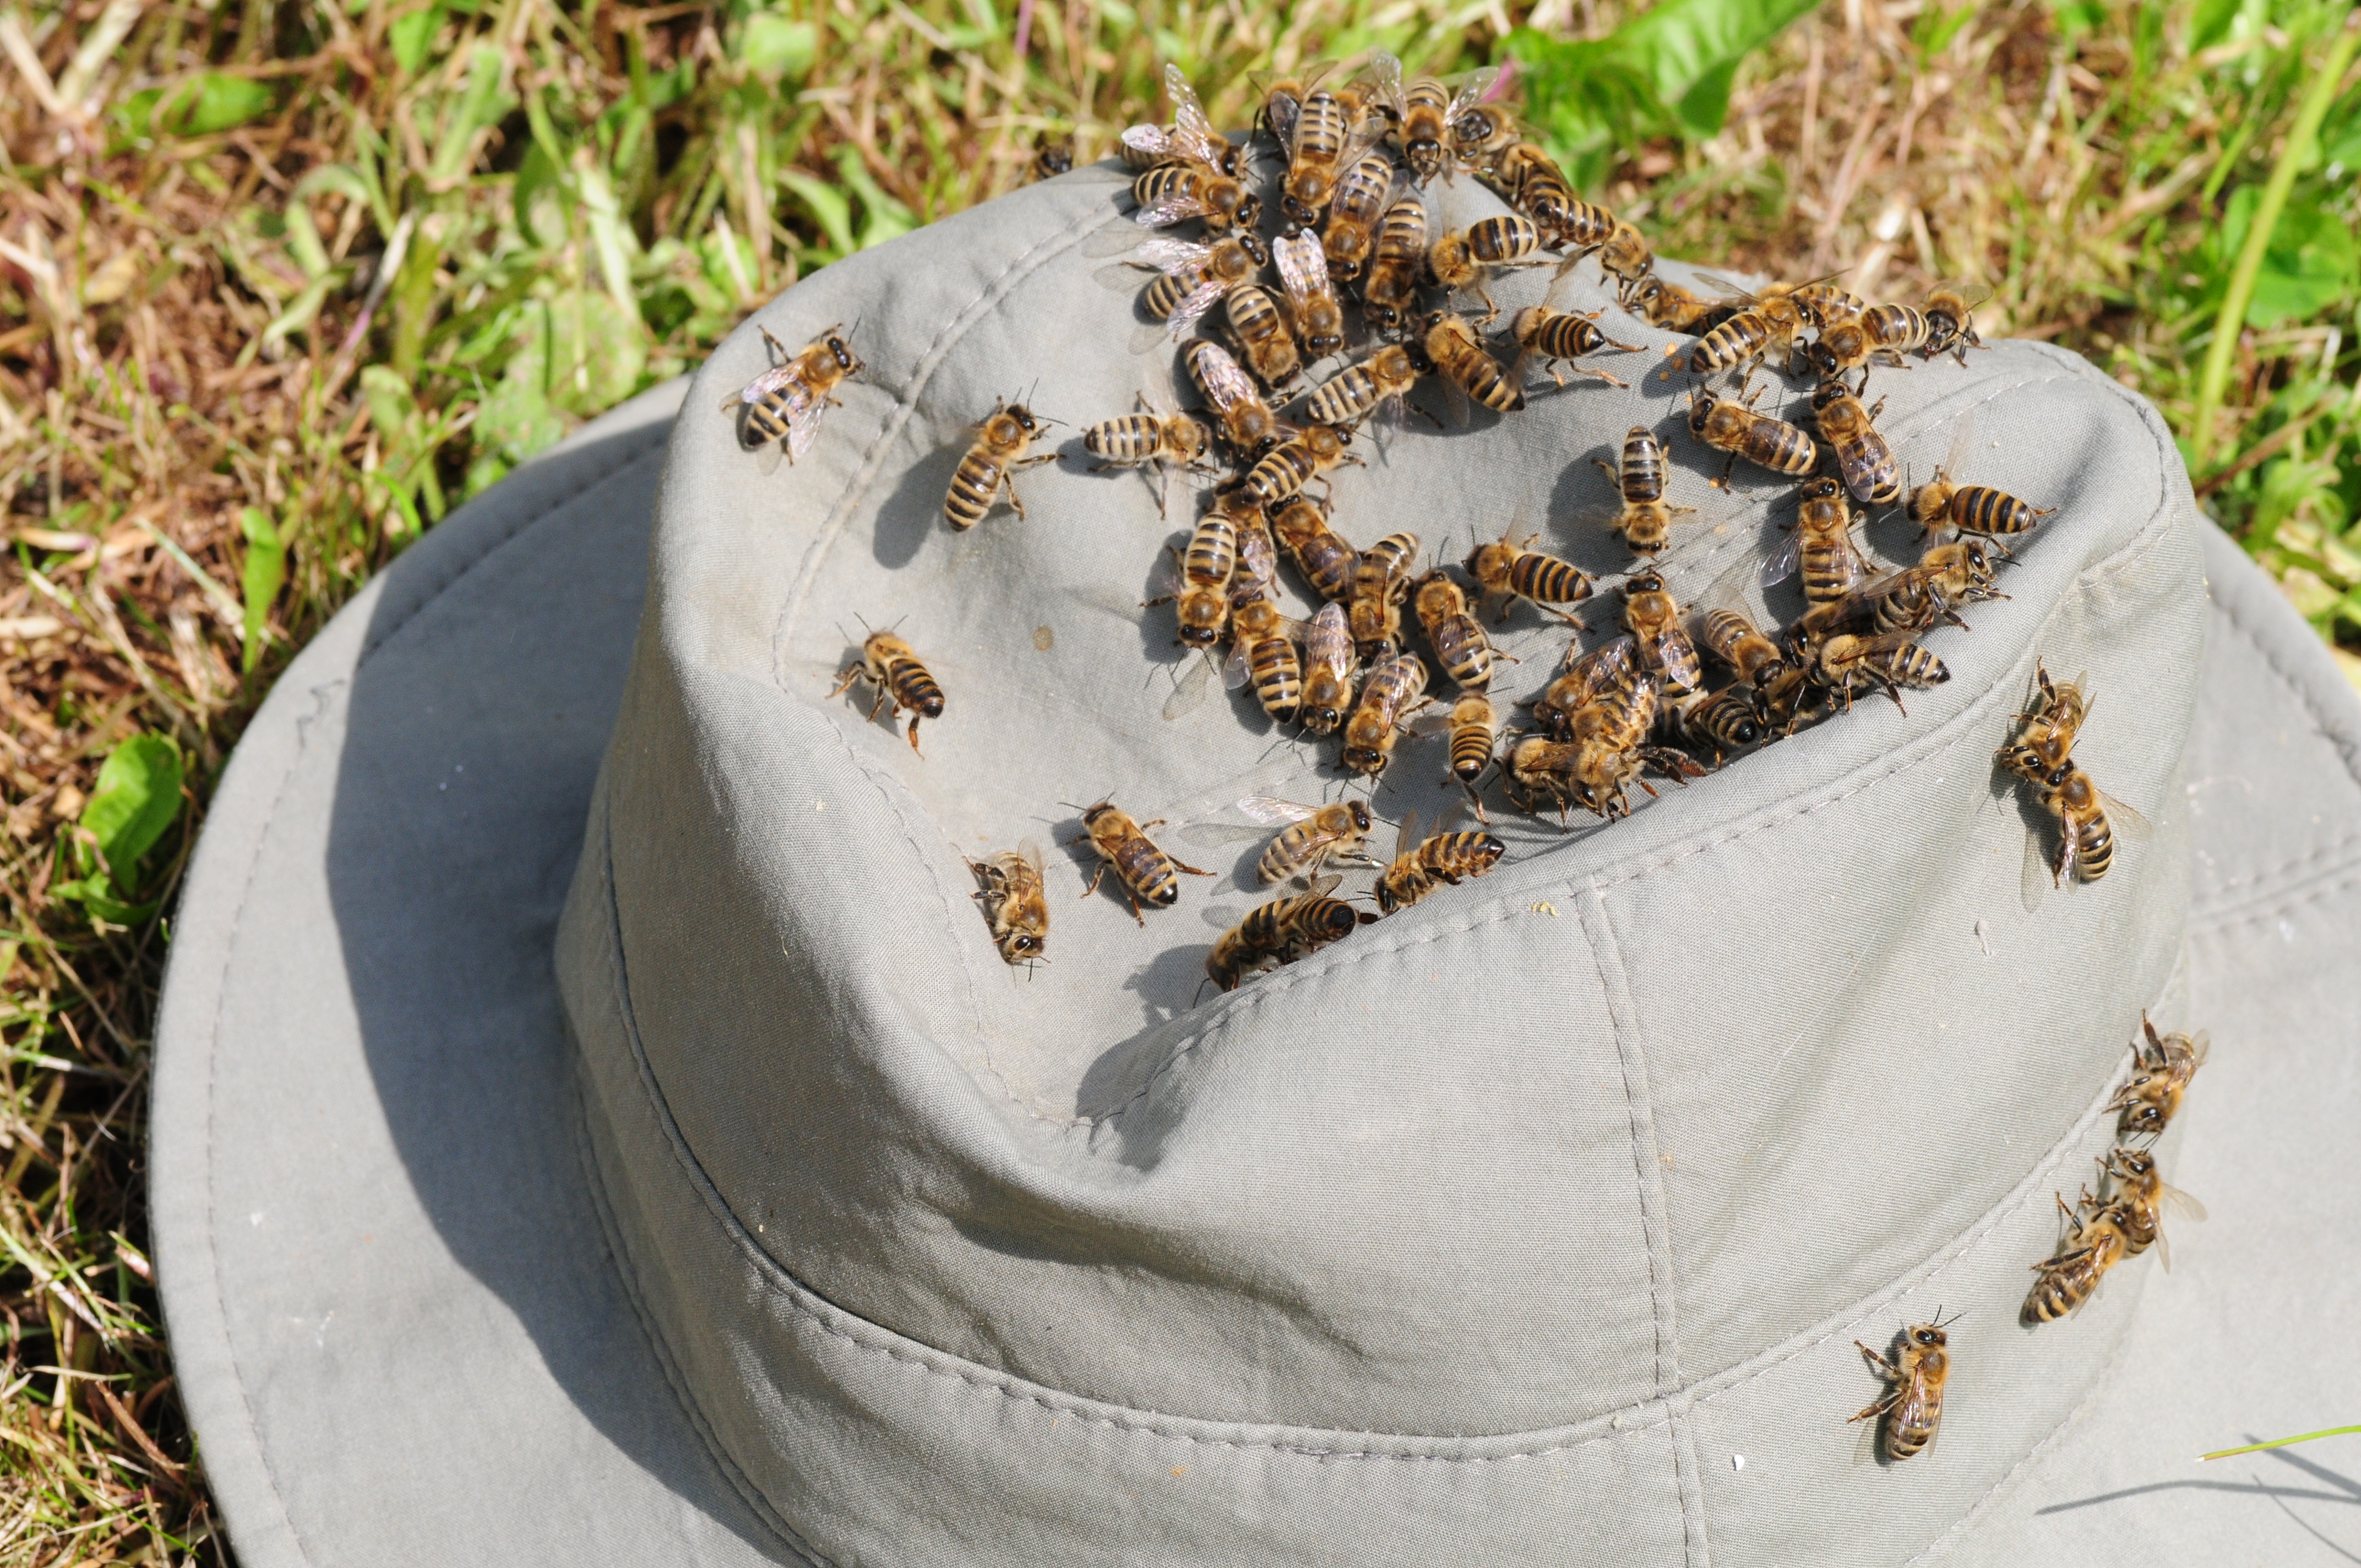
pattern, food, insect, hat, close, invertebrate, bee, bees, apis, swarm, bee in the approach, honey bees, membrane winged insect